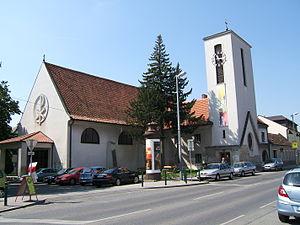
Essling était jusqu'en 1938 une commune de Basse-Autriche, devenue quartier de la ville de Vienne dans le 22ᵉ arrondissement de Vienne Donaustadt ainsi qu'une des 89 communautés cadastrales de Vienne.